Arab immigration to the United States

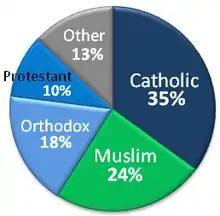
Arab American religions from 2002 Zogby International Institute Survey

Aside from Palestinians, Lebanese made up the next biggest group of immigrants during this time. From 1965 to 2005, around 135,000 Lebanese came to the United States. The overwhelming majority, roughly 120,000, came after the commencement of the Lebanese Civil War in 1975. Furthering the emigration from Lebanon was Israel's 1982 invasion. Egyptians and Iraqis also immigrated to the United States in large numbers during this period. From 1967 to 2003 more than 120,000 Egyptians have immigrated to the US. Of this population, around 50,000 were Coptic Christians. Also, since 1967, 108,000 Iraqis have come to the US. Many fled during the country's drawn-out war with Iran lasting from 1980 to 1988. Again, in keeping with the "brain-drain" trend of the region, a large portion of these immigrants were educated professionals not willing to serve in the army. Harsh United Nations sanctions following the Iraqi invasion of Kuwait further deteriorated Iraq's economy, increasing emigration. Between the first and second US invasions of Iraq roughly 53,000 Iraqis immigrated to the United States. Large numbers of Syrians and Yemenis immigrated to the United States during this wave as well. Since 1967, some 36,000 Syrians have immigrated to the US.